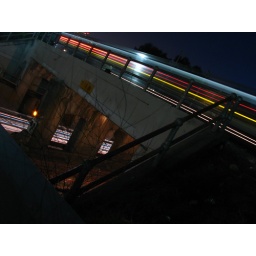
rail bridge over and four lane auto traffic under at this busy intersection - berkeley, california